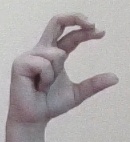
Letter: thal